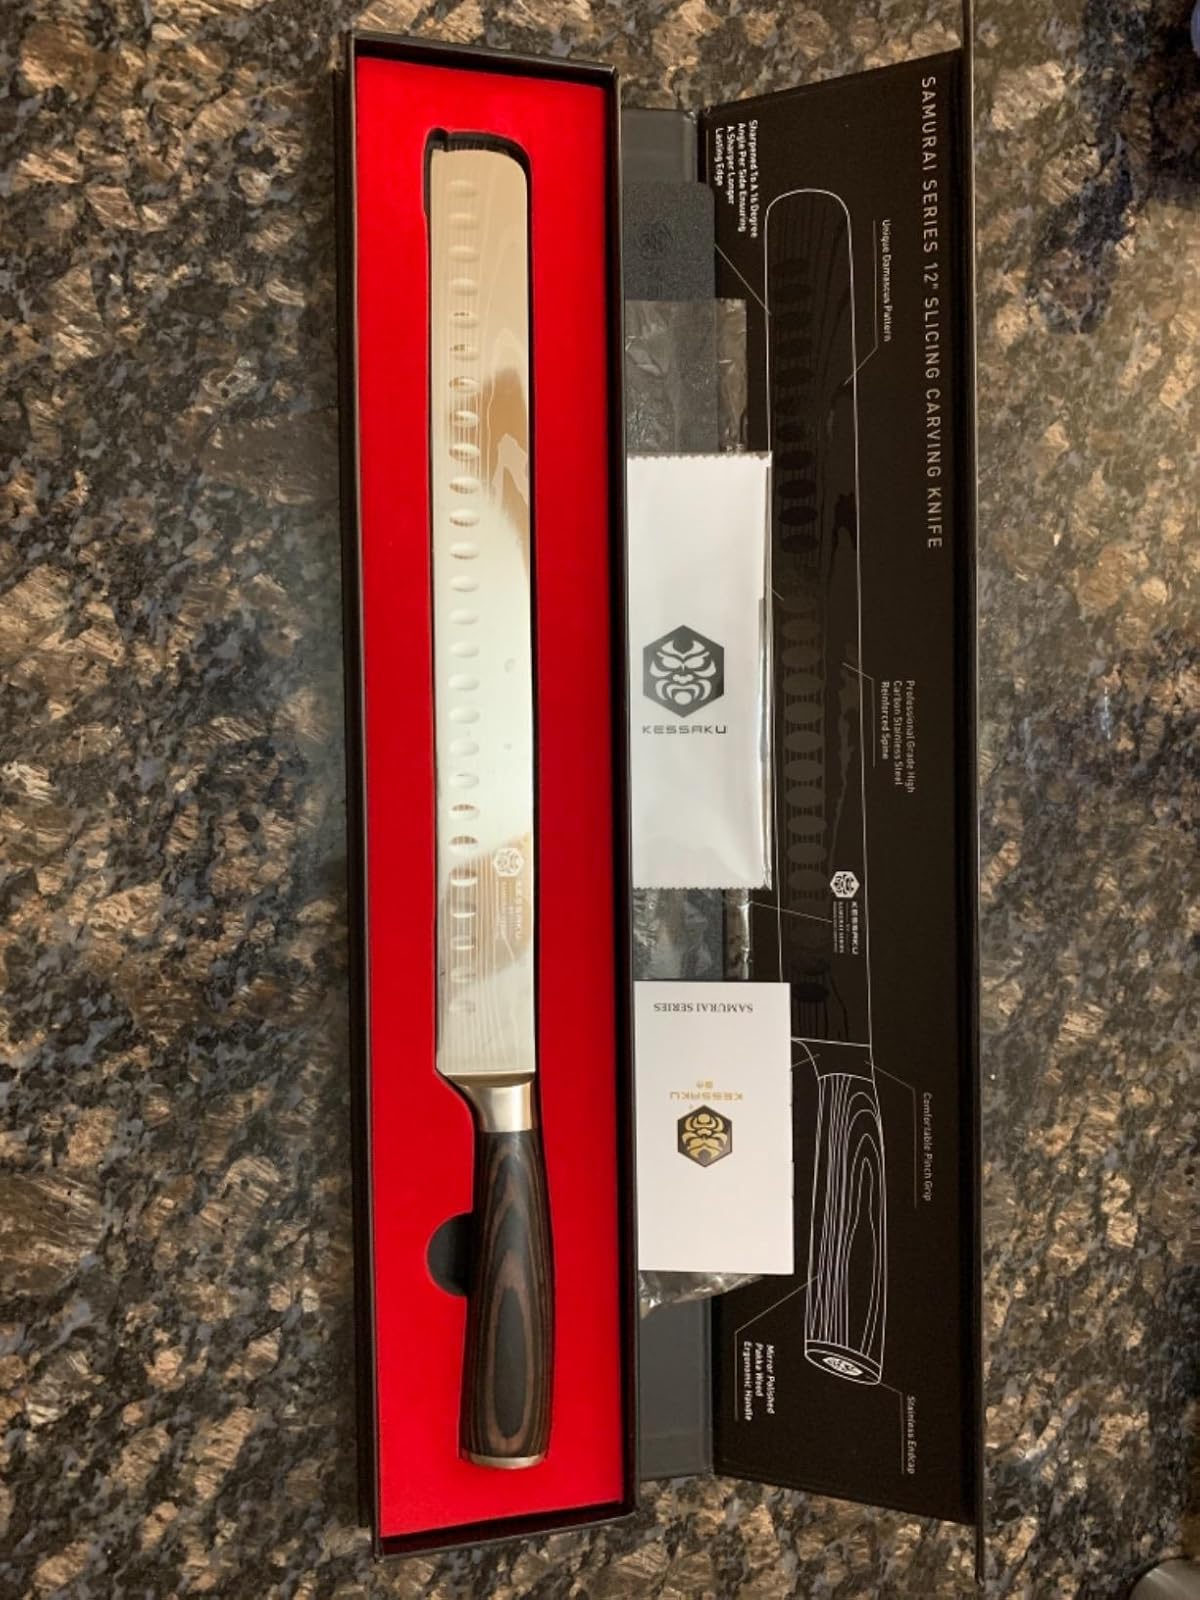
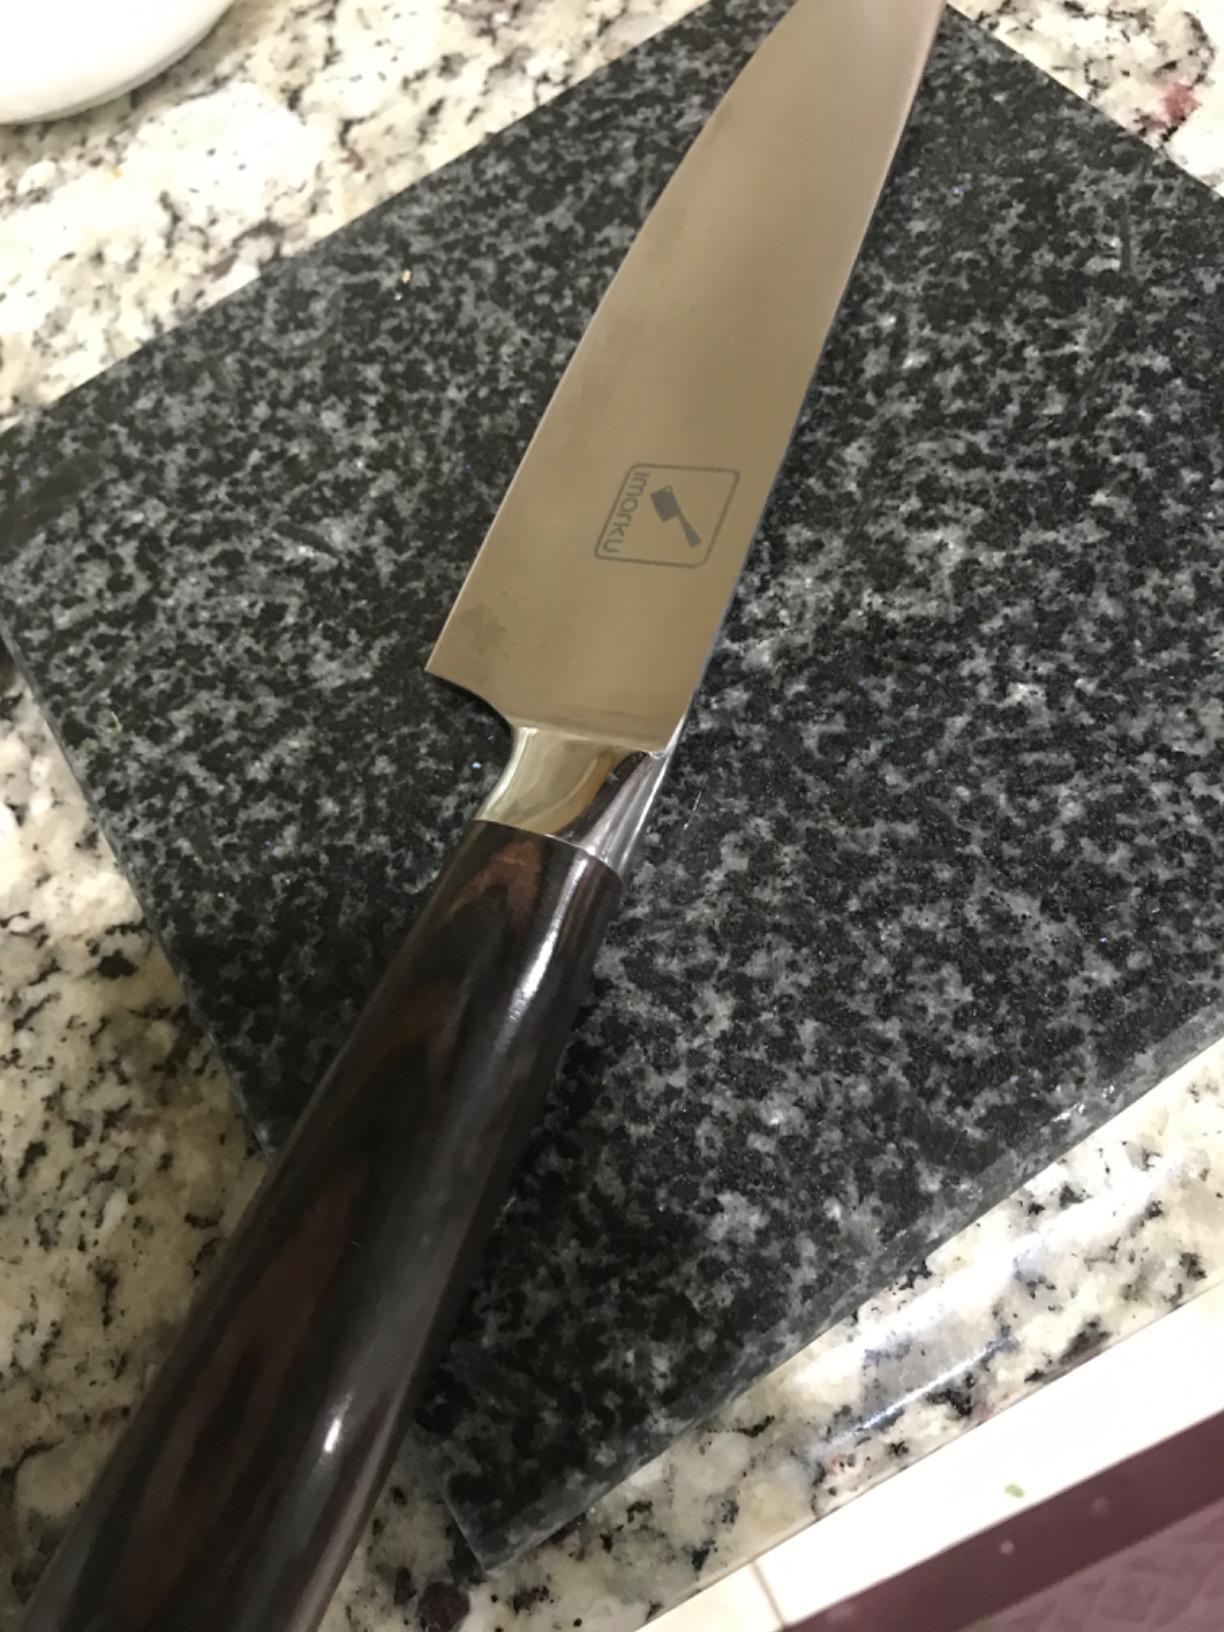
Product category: items_knife
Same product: no